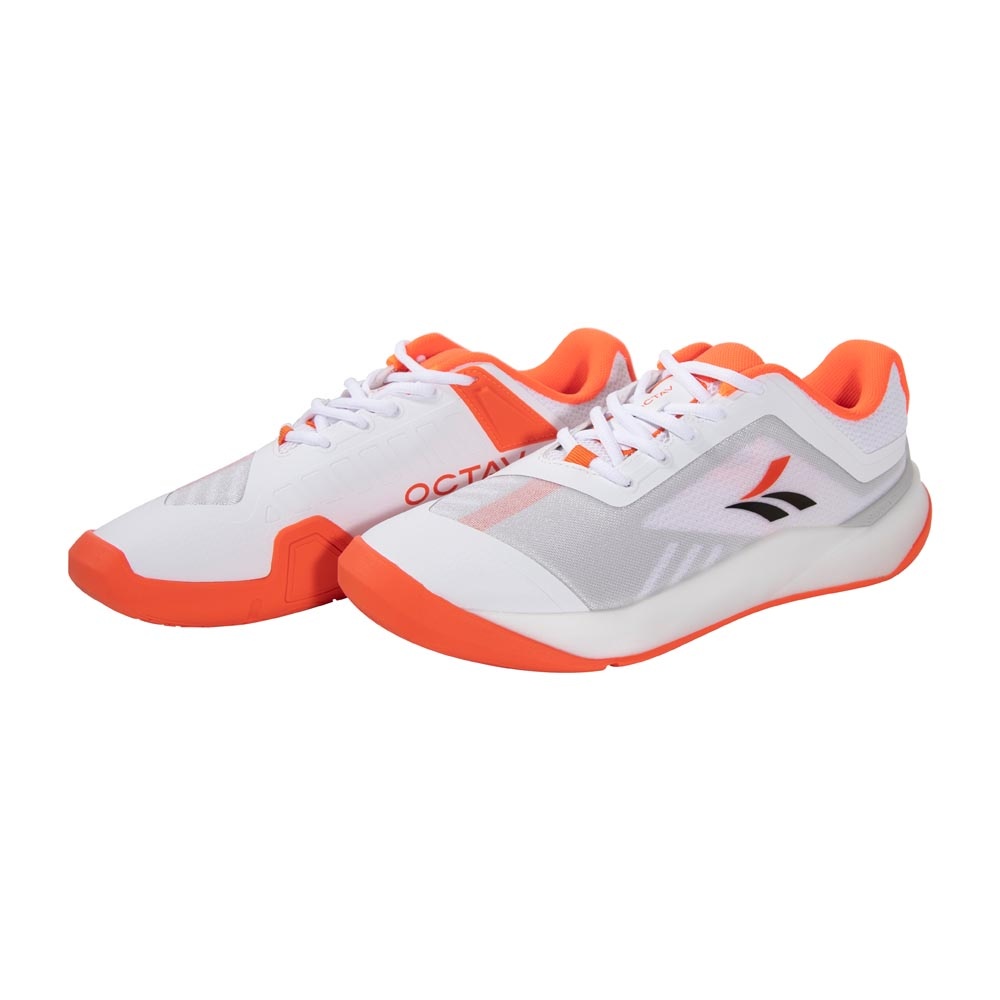
Octav Excel 2025 Fencing Shoe - Orange
Stabilix™ Keeps your heel steady through every attack — helping reduce injury risk and maintain balance when it matters most. Duron Tech Rubber Tough enough for daily training, with grip that holds on slippery pistes and hard indoor floors alike. NitroImpact Foam™ Three times lighter than traditional EVA, this nitrogen supercritical foamed midsole cushions every landing and returns energy with each push — giving you speed without sacrificing comfort. Anti-Torsion Plate Built-in stability you can feel. React faster, lunge explosively, and change direction instantly.
Brand: Octav
Category: Sporting Goods > Athletics > Fencing